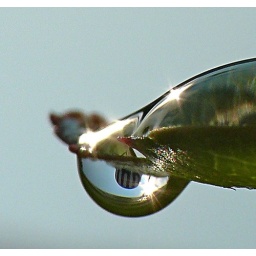
Stars &amp;amp; Stripes water tower on a hill near my home.